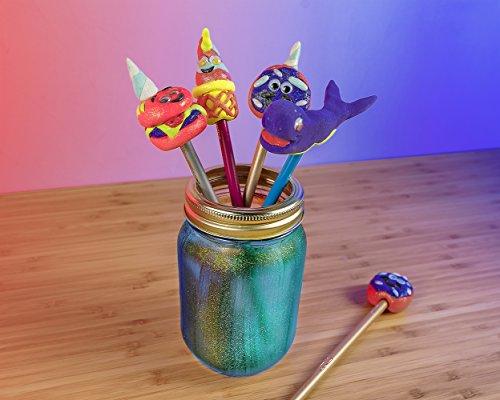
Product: Crayola Glitter Glue Bulk, 20 Count Classpack, Washable Craft Glue, 5 Assorted Colors
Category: Toys & Games | Arts & Crafts | Adhesives
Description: The Crayola Washable Glitter Glue Classpack features 20 4 oz bottles in 5 assorted colors.
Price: $12.35
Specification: ProductDimensions:13.9x5.7x6.6inches|ItemWeight:7.4ounces|ShippingWeight:7.3pounds(Viewshippingratesandpolicies)|DomesticShipping:ItemcanbeshippedwithinU.S.|InternationalShipping:Thisitemisnoteligibleforinternationalshipping.LearnMore|ASIN:B01M8M2366|Itemmodelnumber:69-0200|Manufacturerrecommendedage:35months-15years